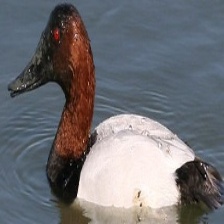
Species: CANVASBACK
Scientific name: AYTHYA VALISINERIA
ImageNet parent category: drake